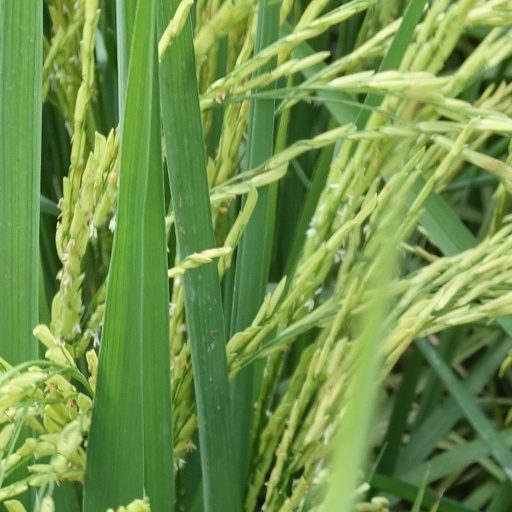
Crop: rice